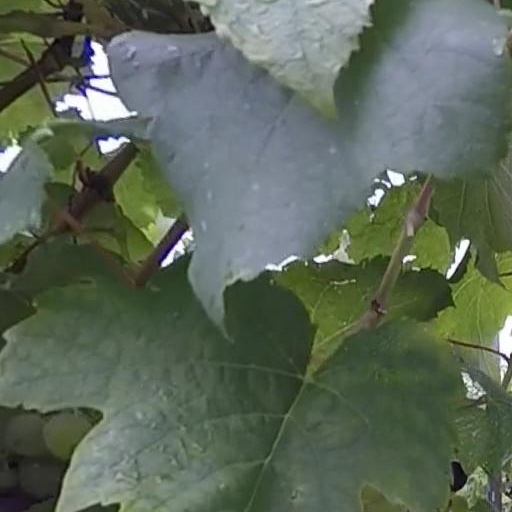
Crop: grape